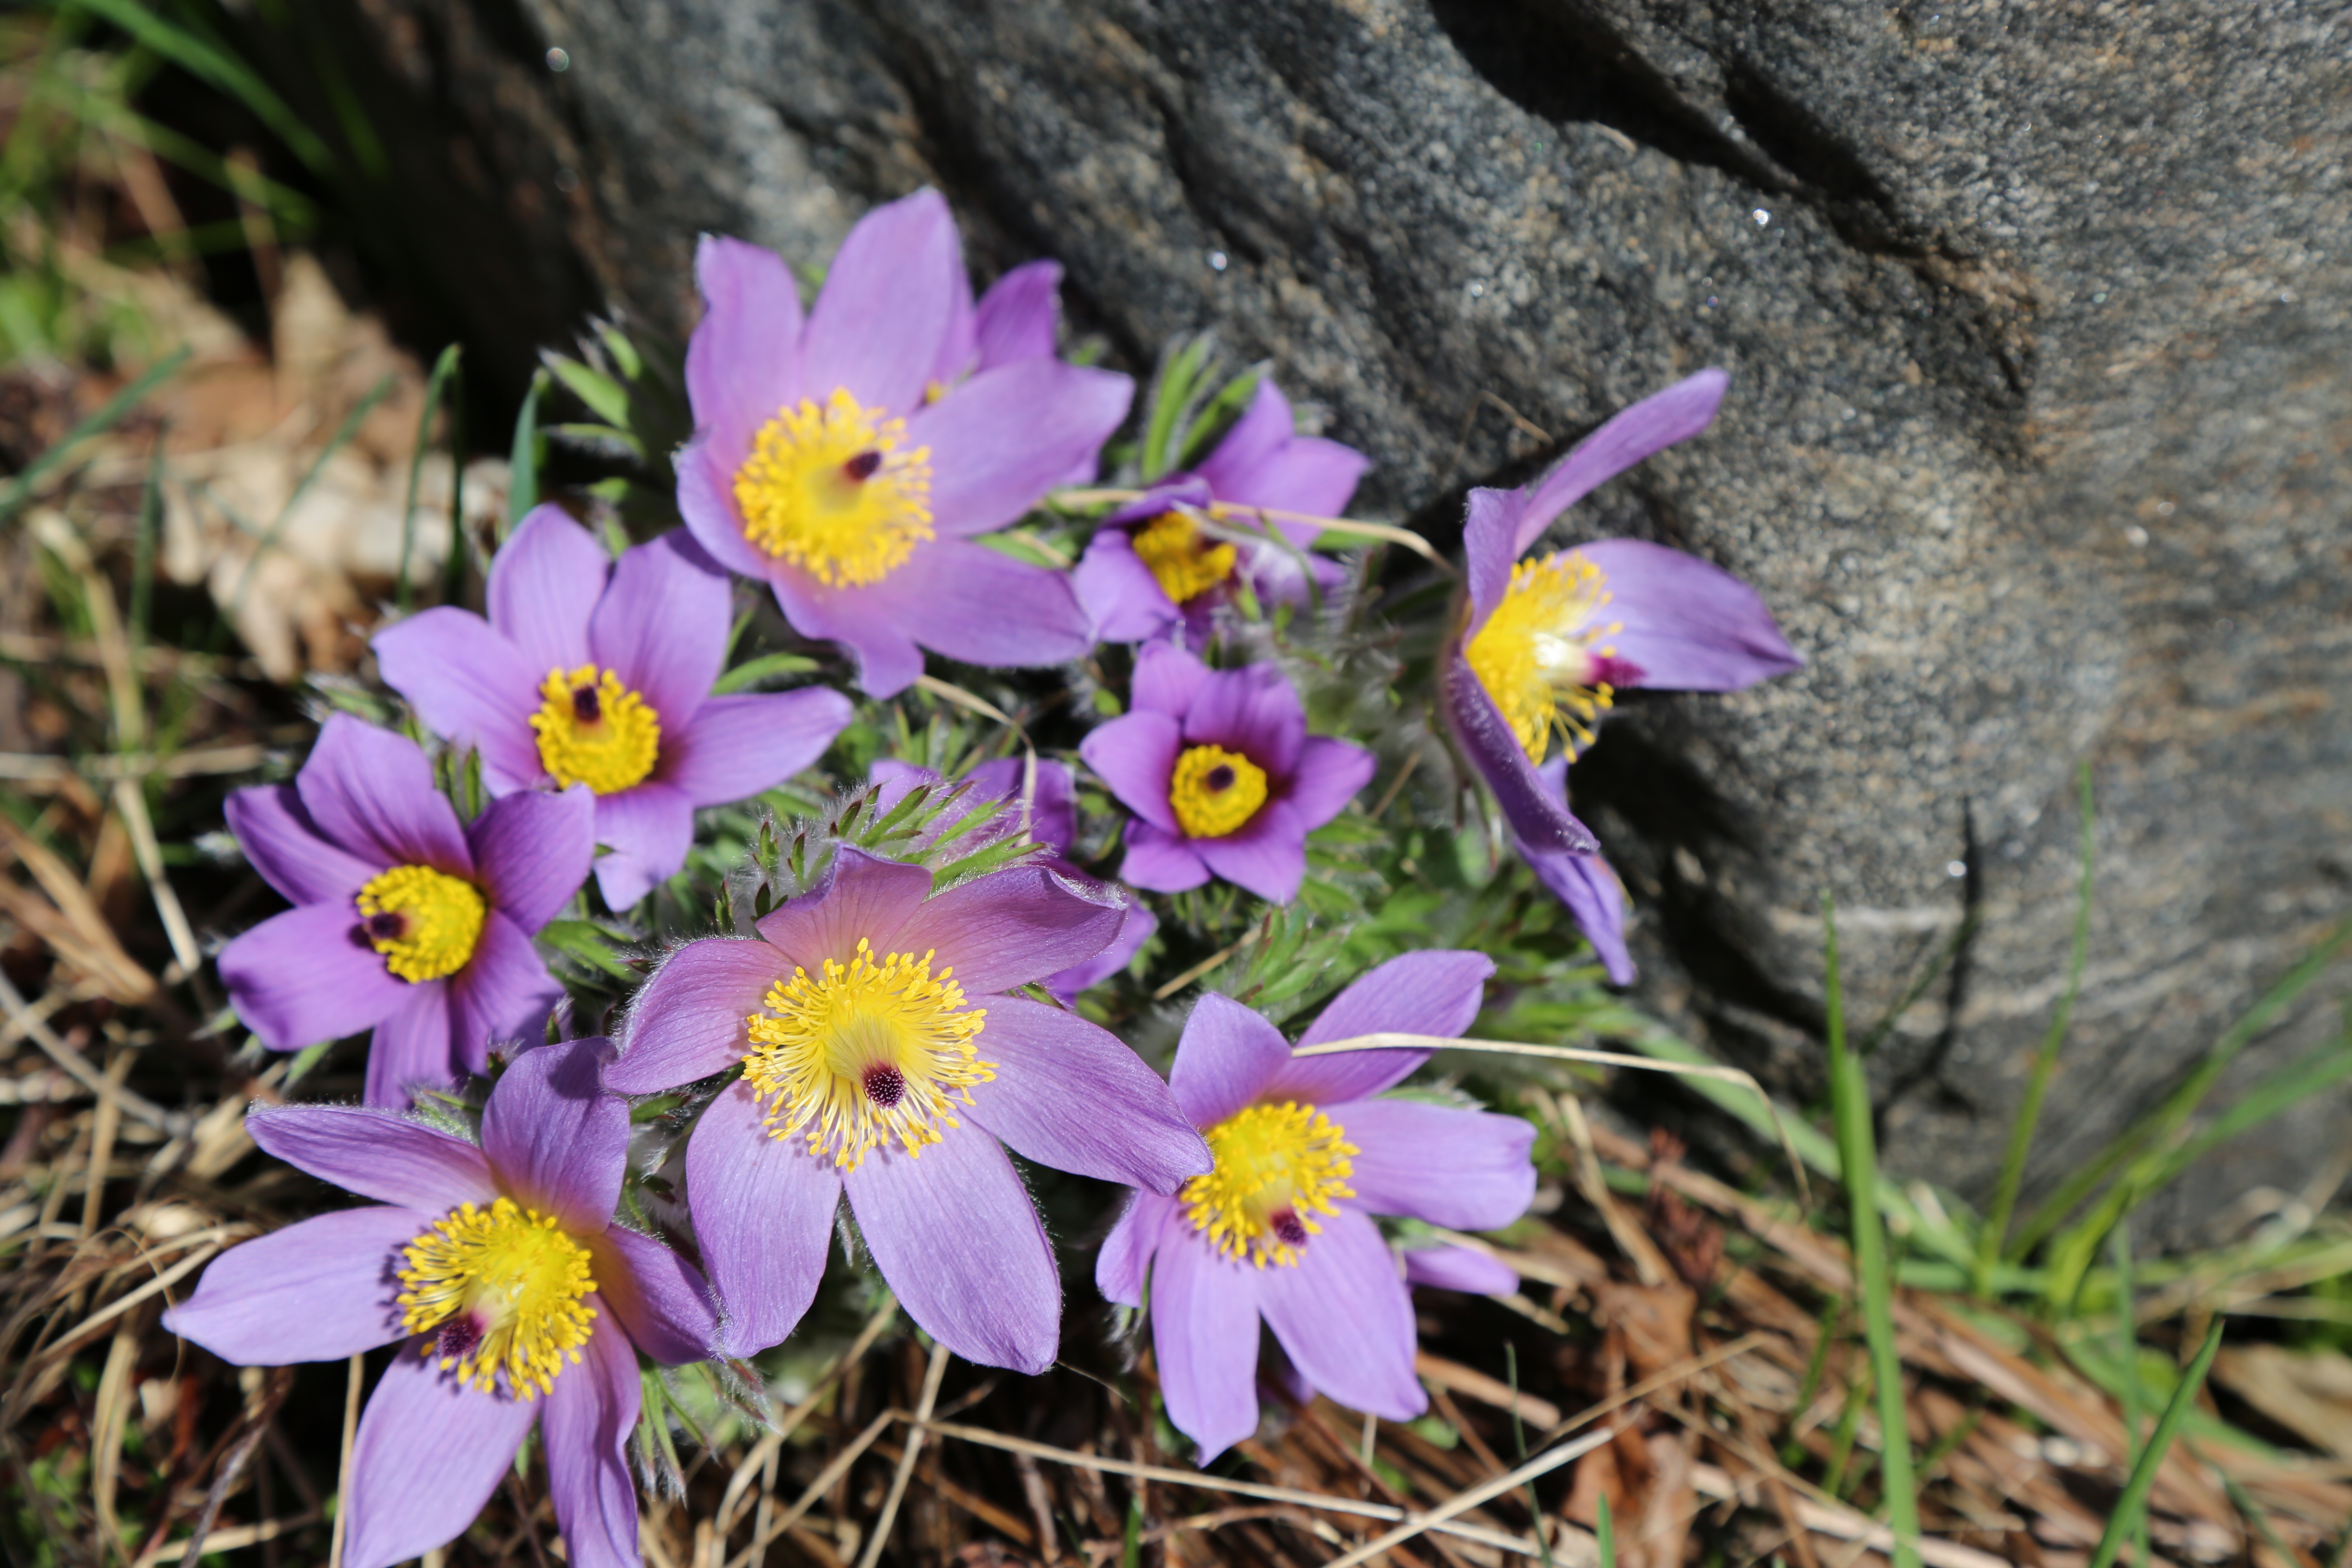
plant, flower, purple, petal, bloom, spring, botany, flora, wildflower, flowers, crocus, macro photography, flowering plant, land plant, iris family